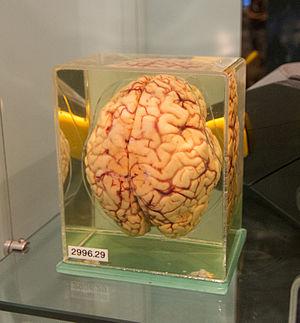
La Banque de cerveaux Douglas-Bell Canada est un laboratoire de recherche neurologique établi à Montréal, qui recueille des cerveaux humains à des fins de recherche sur les maladies neurodégénératives et les troubles psychiques. Fondée en 1980, elle conserve plus de 3 000 cerveaux en 2015. Elle est rattachée à l'Institut universitaire en santé mentale Douglas, lui-même rattaché à l'université McGill.